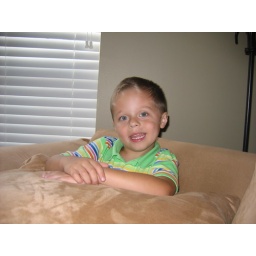
Chandler in green Polo shirt NLR